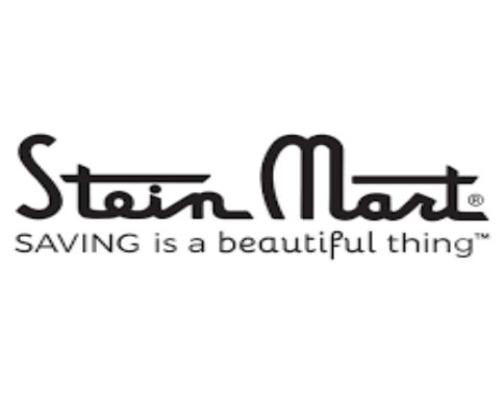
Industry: Others